1st Armored Division (United States)

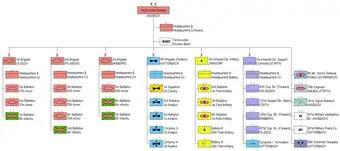
1st Armored Division structure 1989 (click to enlarge)

After the Allied invasion of Sicily, the 1st Armored Division, which was part of the American Fifth Army, invaded mainland Italy. It participated in the attack on the Winter Line in November 1943, flanked the Axis armies in the landings at Anzio, and passed through the city of Rome and pursued the retreating enemy northward until mid-July 1944. At that point, Harmon was replaced by Major General Vernon Prichard, who led the 1st Armored for the rest of the war. Three days after Prichard took command, the division was reorganized based on experiences in the North Africa Campaign. The change was drastic: it eliminated the armored and infantry regiments in favor of three separate tank and infantry battalions, disbanded the Supply Battalion, and cut the strength of the division from 14,000 to 10,000. The result of the reorganization was a more flexible and balanced division, with roughly equivalent infantry and tank battalions. These forces could be combined or custom-tailored by the command to meet any situation. The additional infantry strength would prove particularly useful in future campaigns in the largely mountainous combat of the Italian campaign. The division continued in combat to the Po Valley until the German forces in Italy surrendered on 2 May 1945. In June, the division moved to Germany as part of the occupation forces.